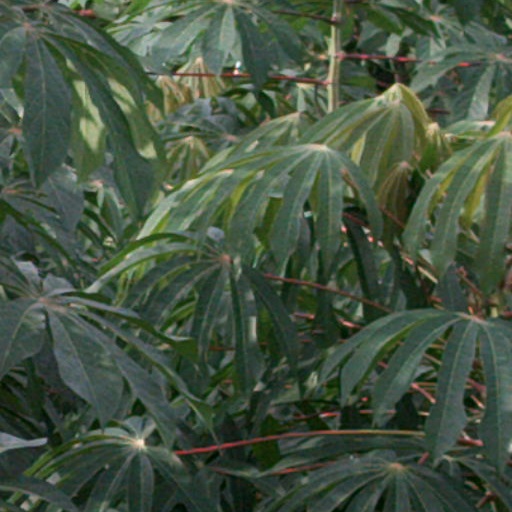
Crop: cassava